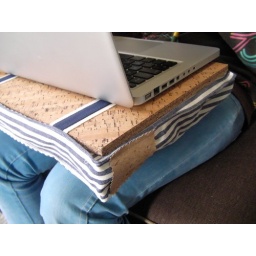
mundaocolo em azul - Laptop pillow in blue